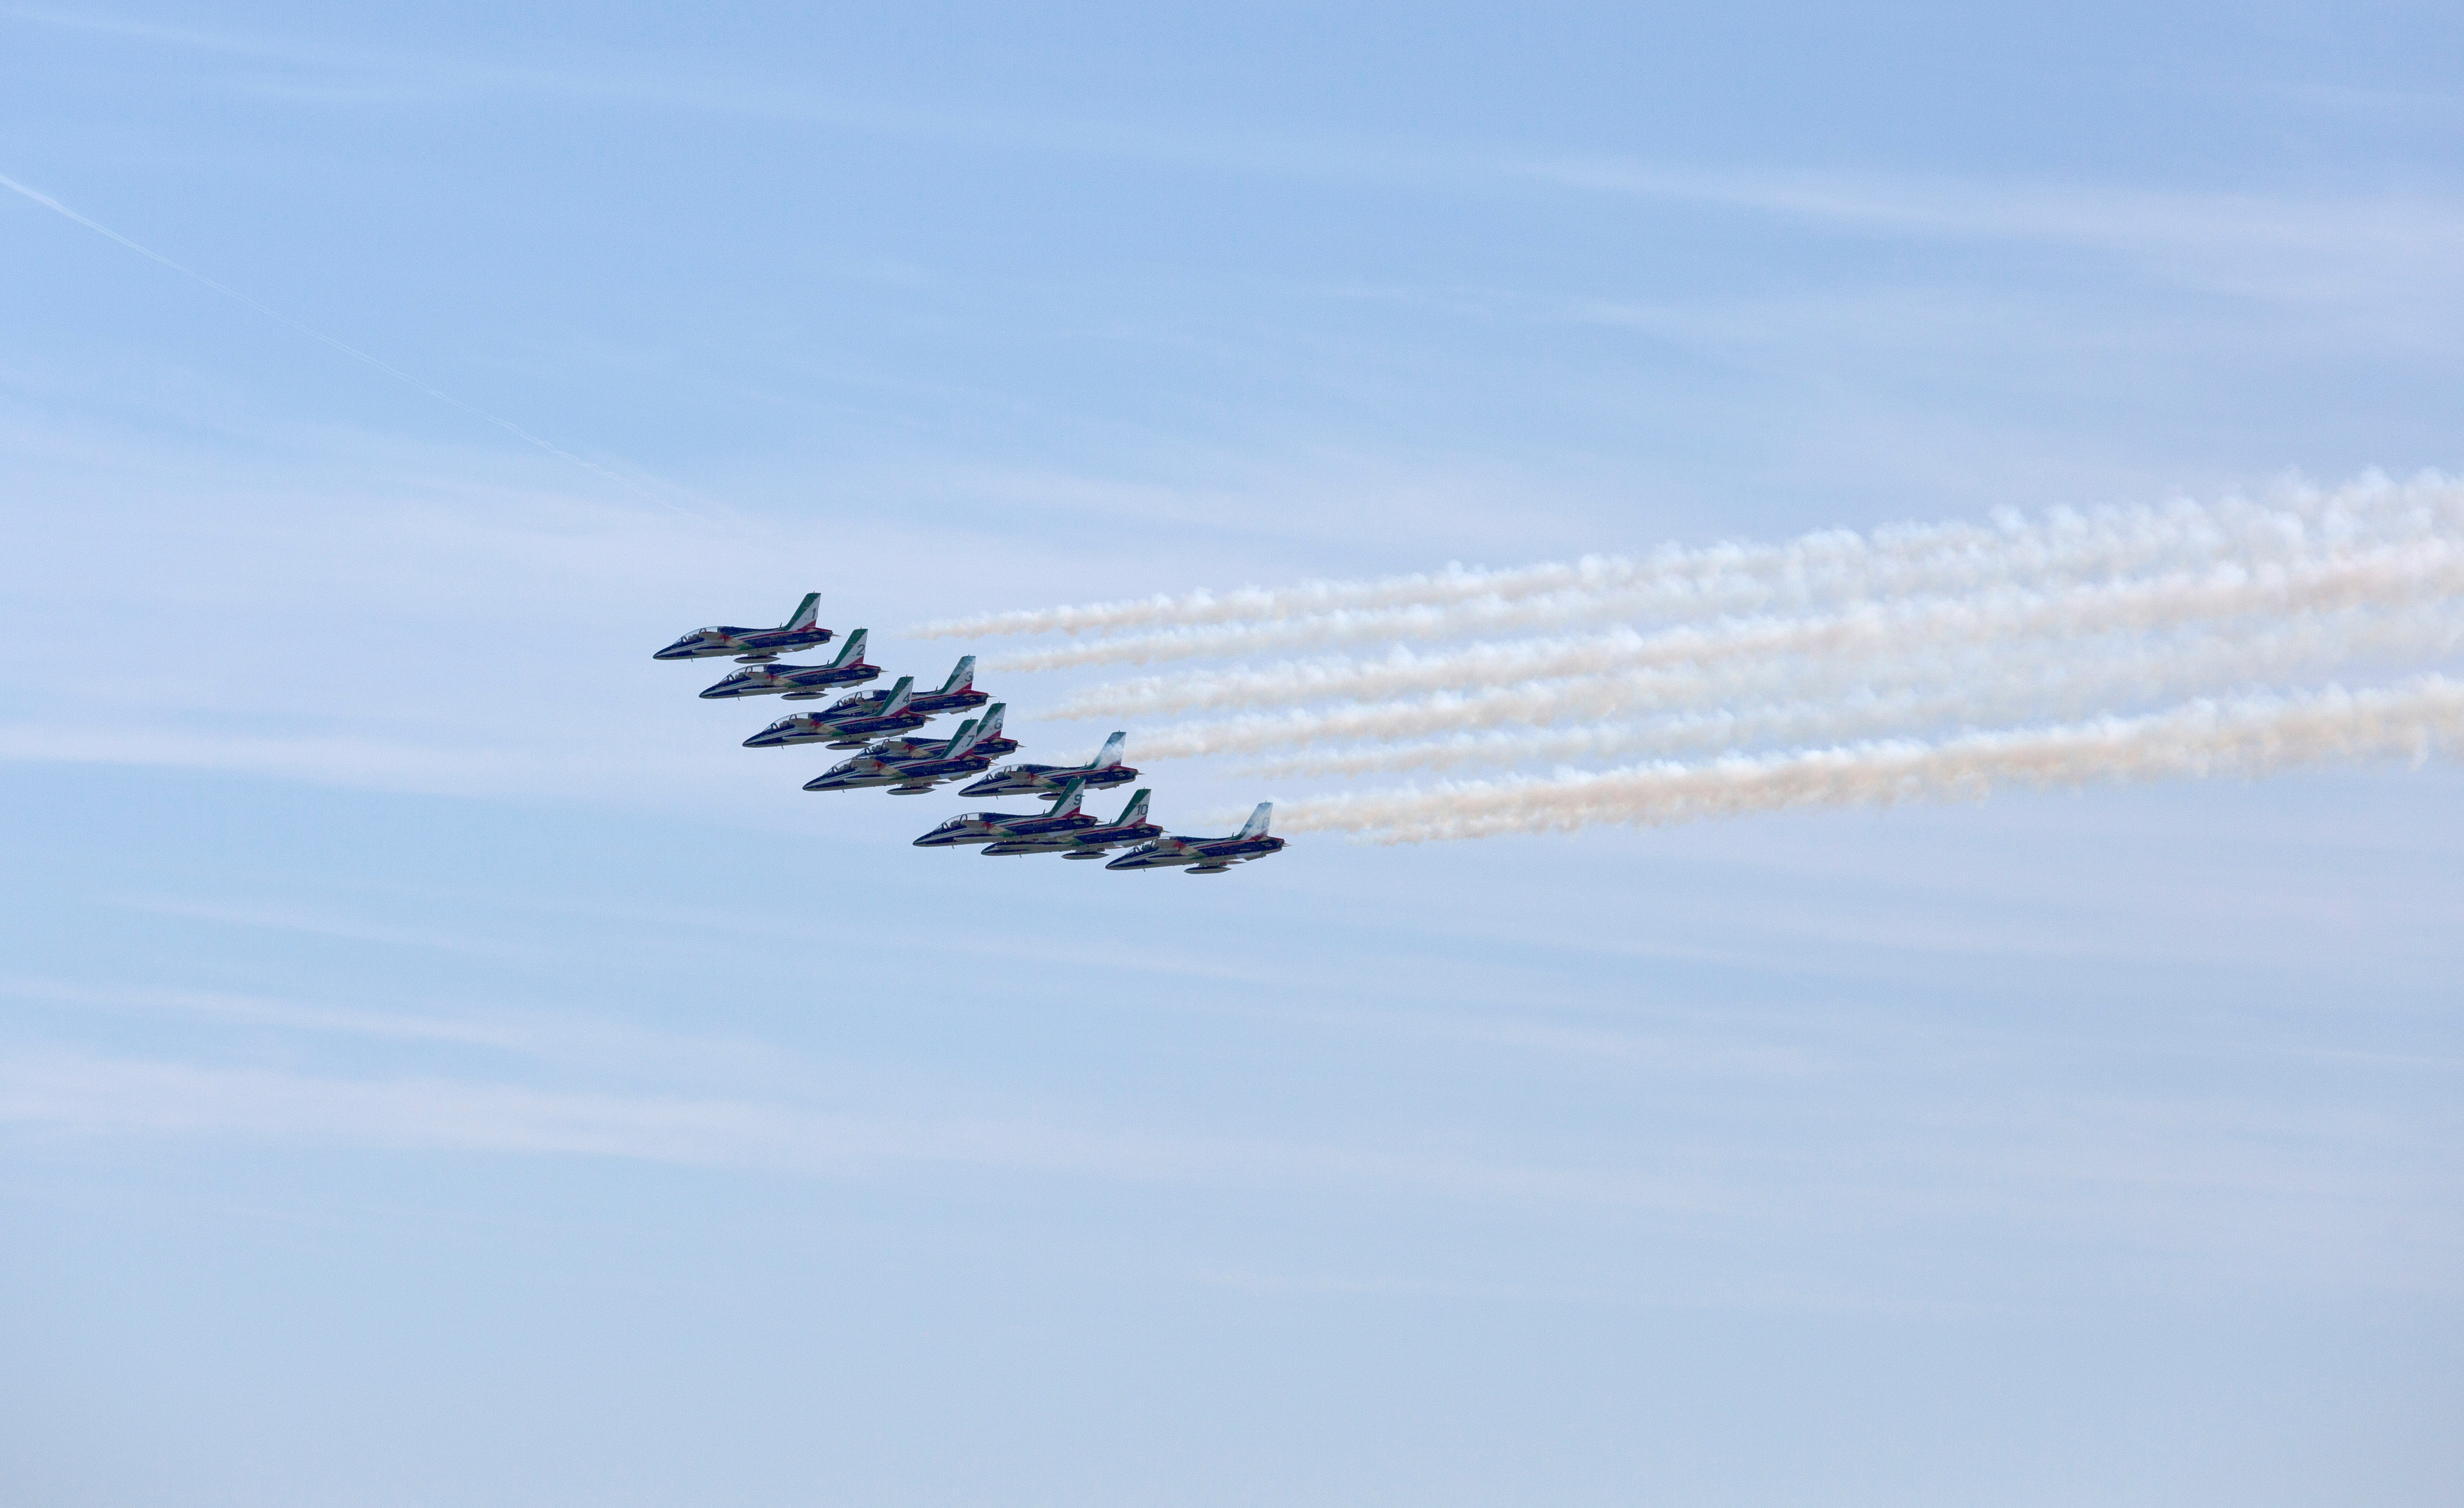
air show, airplane, aircraft, sky, air force, vehicle, aerobatics, fighter aircraft, air racing, flight, aviation, ground attack aircraft, air sports, jet aircraft